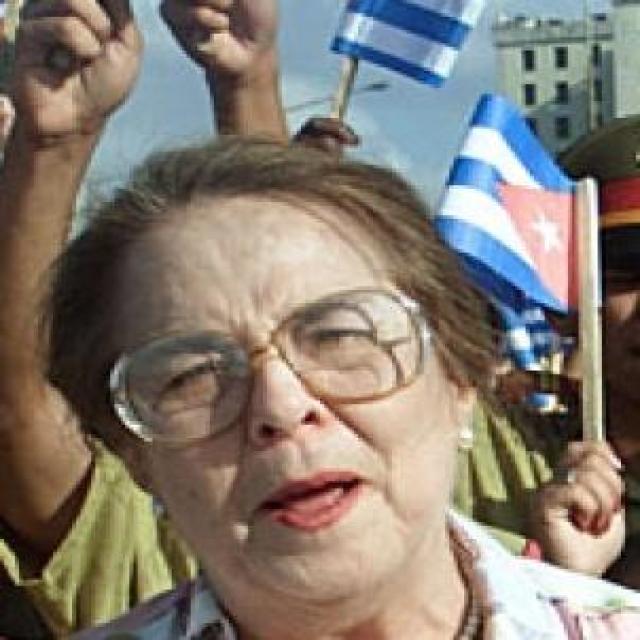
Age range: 65+